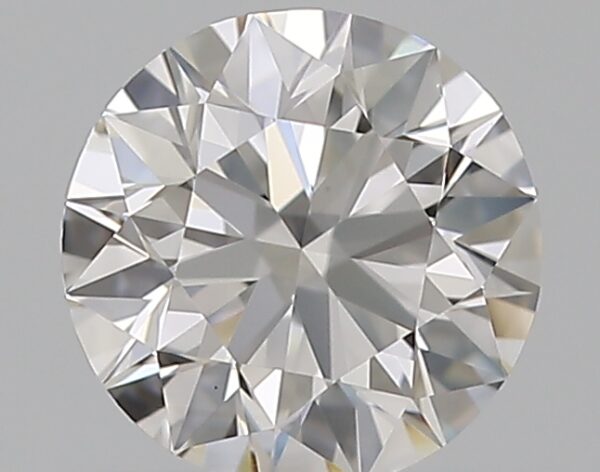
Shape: round
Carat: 0.5
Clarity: VS1
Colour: F
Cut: EX
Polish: EX
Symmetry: VG
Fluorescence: N
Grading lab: GIA
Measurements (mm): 5.06 x 5.1 x 3.15